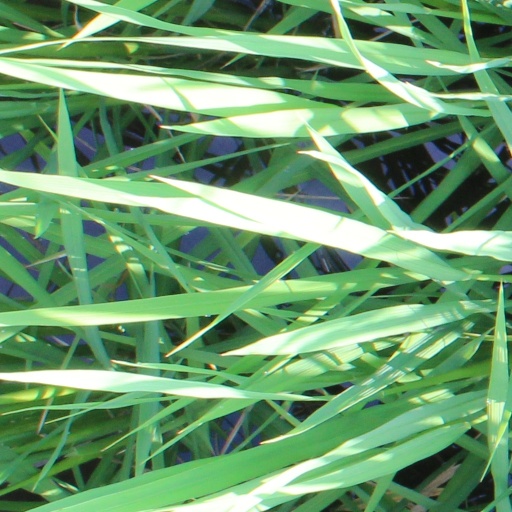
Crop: rice